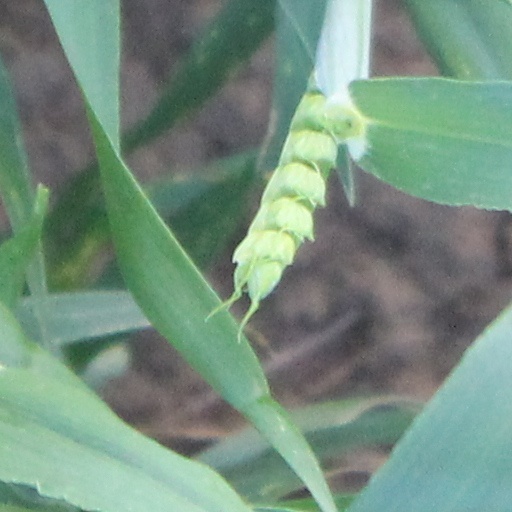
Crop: wheat